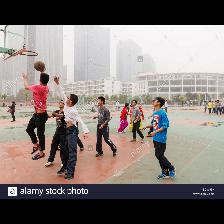
Label: Human